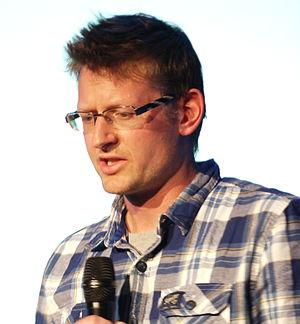
Mark Lynas, né en 1973, est un écrivain, journaliste et militant écologiste britannique qui se concentre sur les changements climatiques.